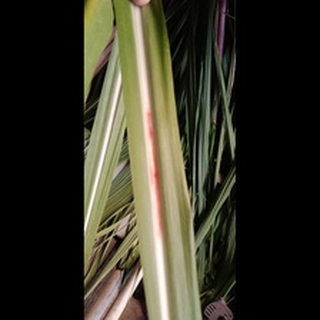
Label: sugarcane_red_rot